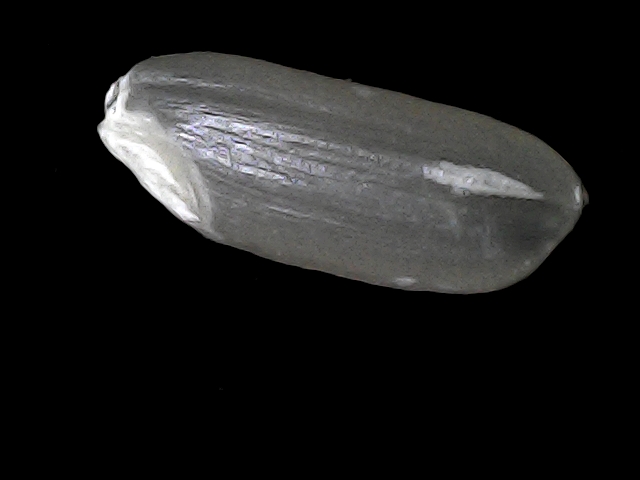
Rice variety: BD30